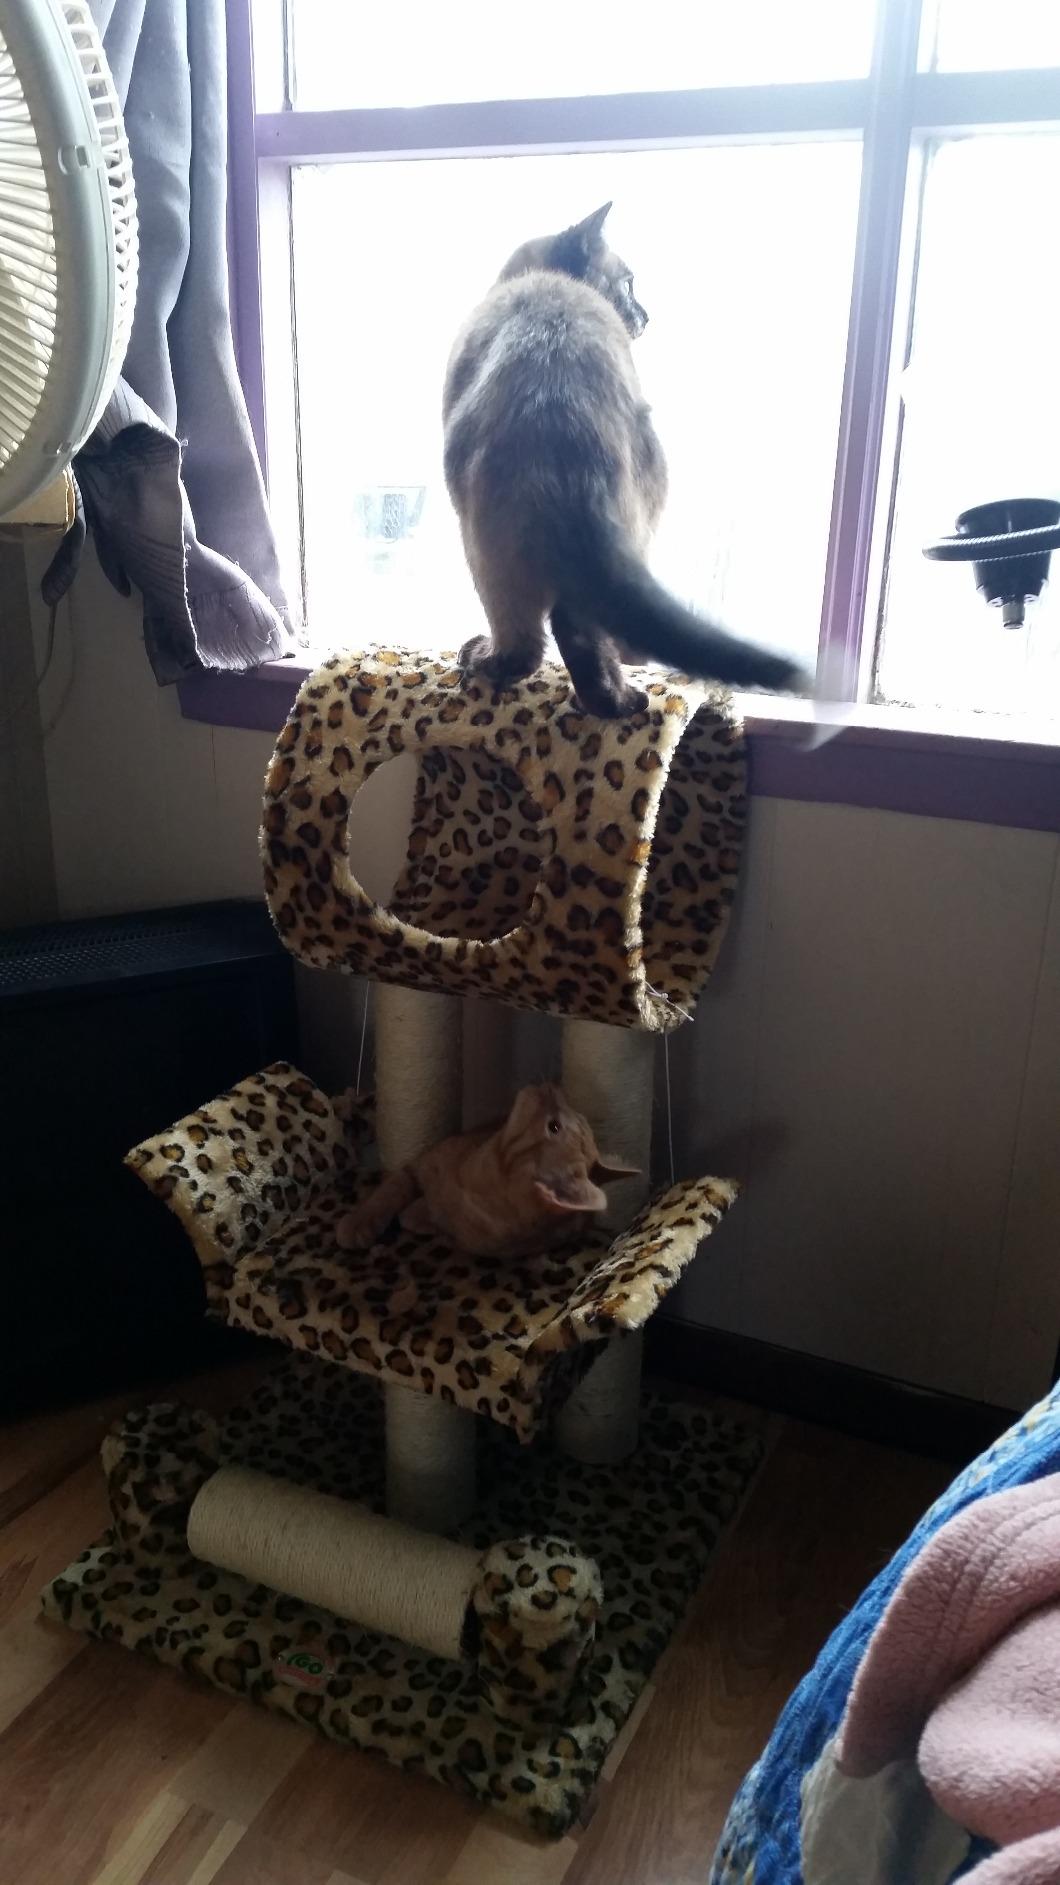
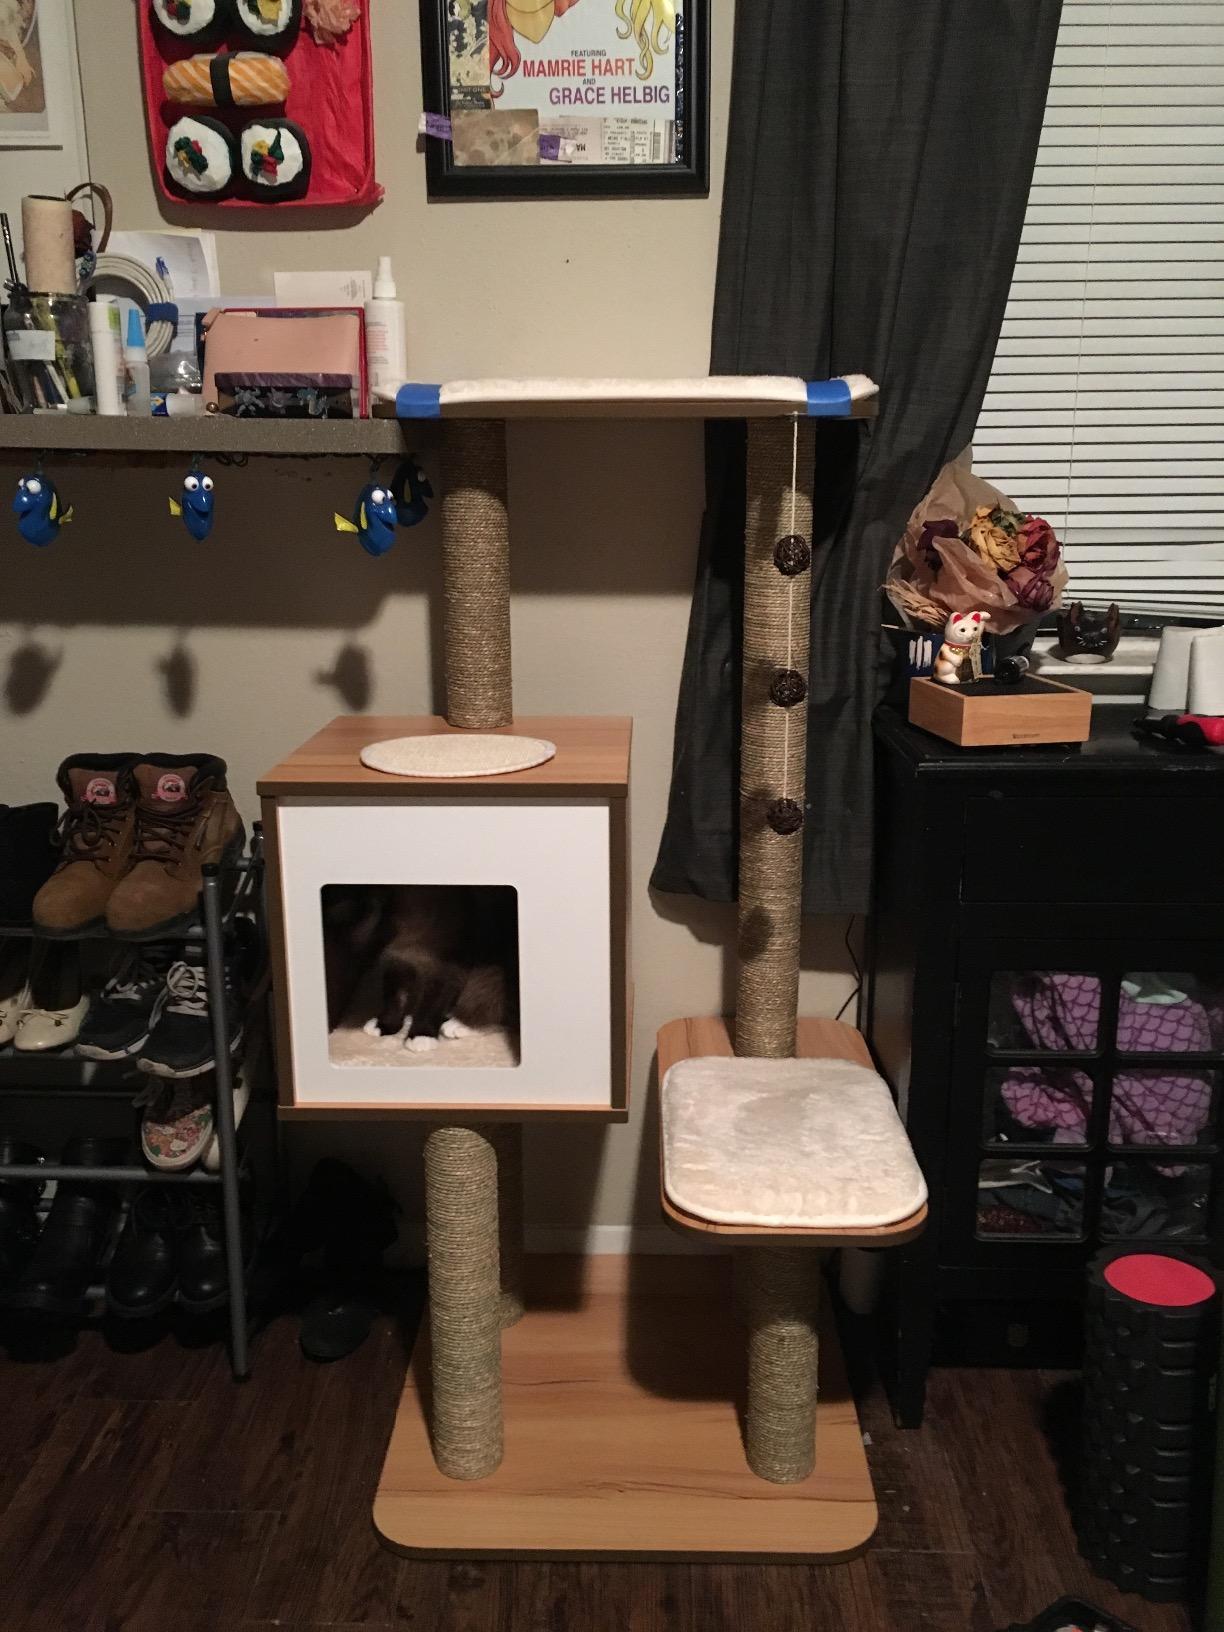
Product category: items_cat tree
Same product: no